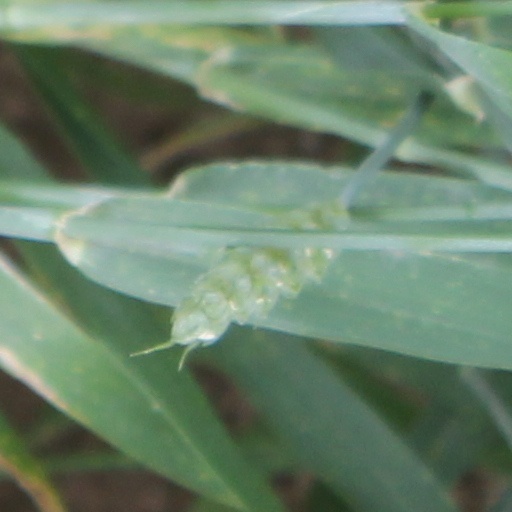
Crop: wheat